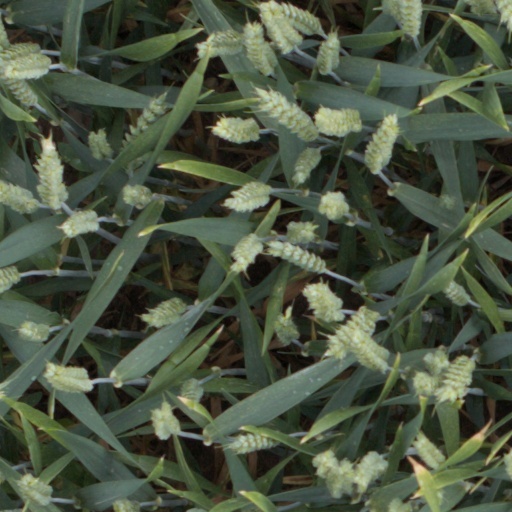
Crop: wheat